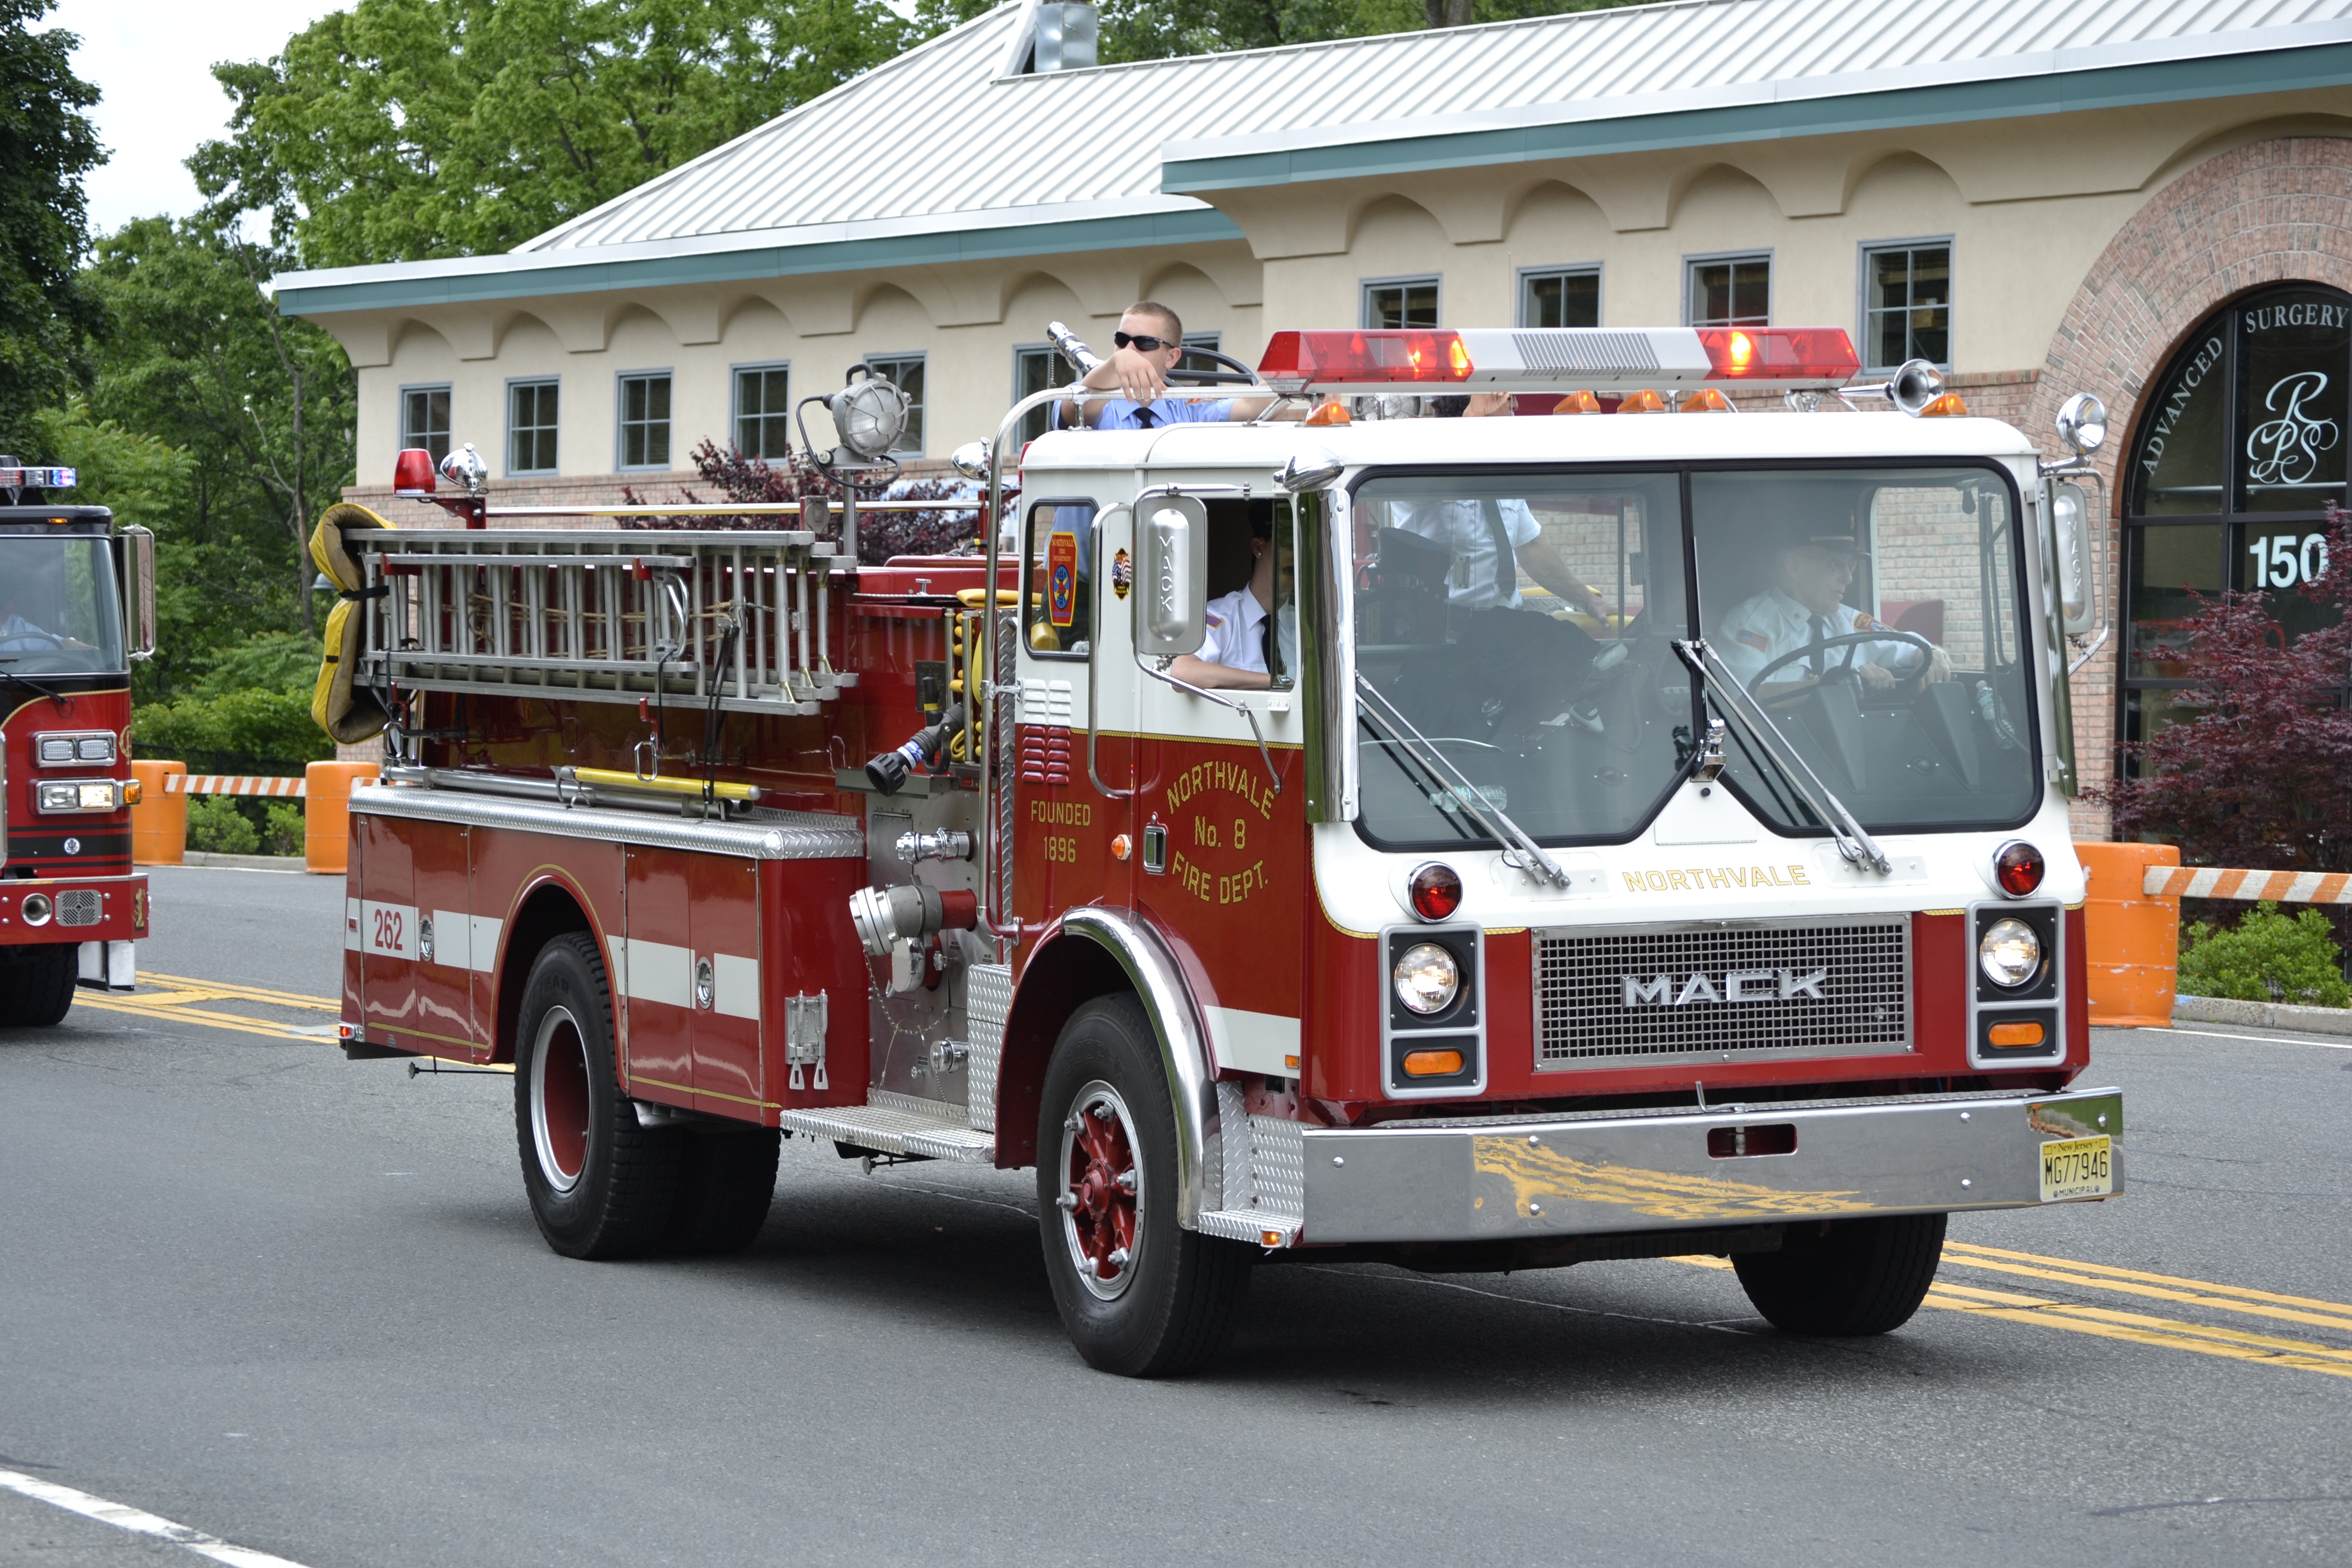
work, car, transport, truck, vehicle, fire truck, parade, motor vehicle, emergency service, fire department, firefighter, land vehicle, fire apparatus, emergency vehicle